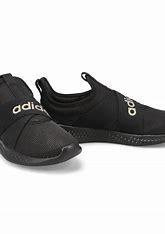
Brand: Adidas
Model: Puremotion